Edward Russell, 1st Earl of Orford

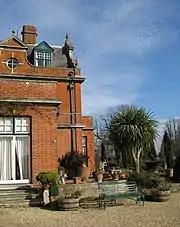
Chippenham Park, Russell's home in Cambridgeshire

Born the son of the Hon. Edward Russell, a younger son of the 4th Earl of Bedford and Penelope Russell (née Hill), daughter of Sir Moyses Hill of Hillsborough, County Down and widow of Sir William Brooke, Russell briefly attended St John's College, Cambridge and joined the Royal Navy in 1666. Promoted to lieutenant in 1671, he was appointed to the fourth-rate HMS "Advice" and then transferred to the third-rate HMS "Rupert" and saw action, when a combined British and French fleet was surprised and attacked by the Dutch, led by Admiral Michiel de Ruyter, at the Battle of Solebay off the Suffolk coast in May 1672, during the Third Anglo-Dutch War.